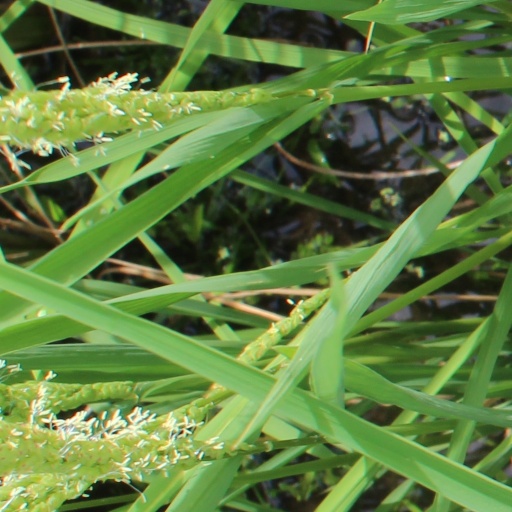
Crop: rice